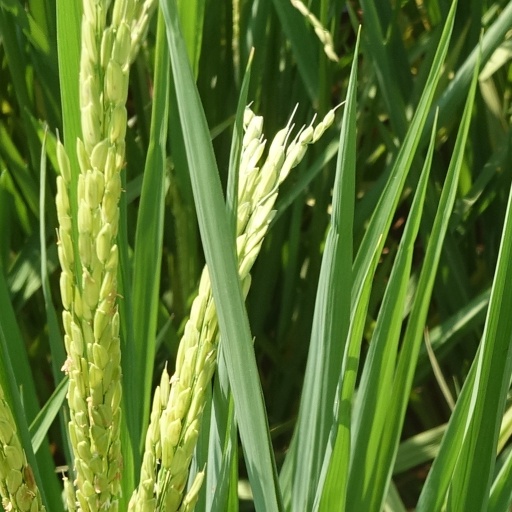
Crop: rice